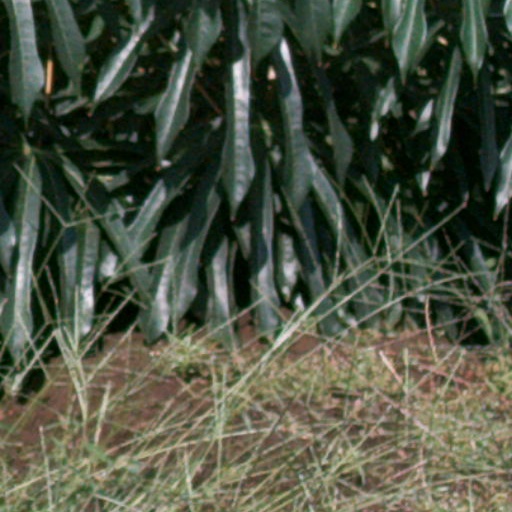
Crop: cassava